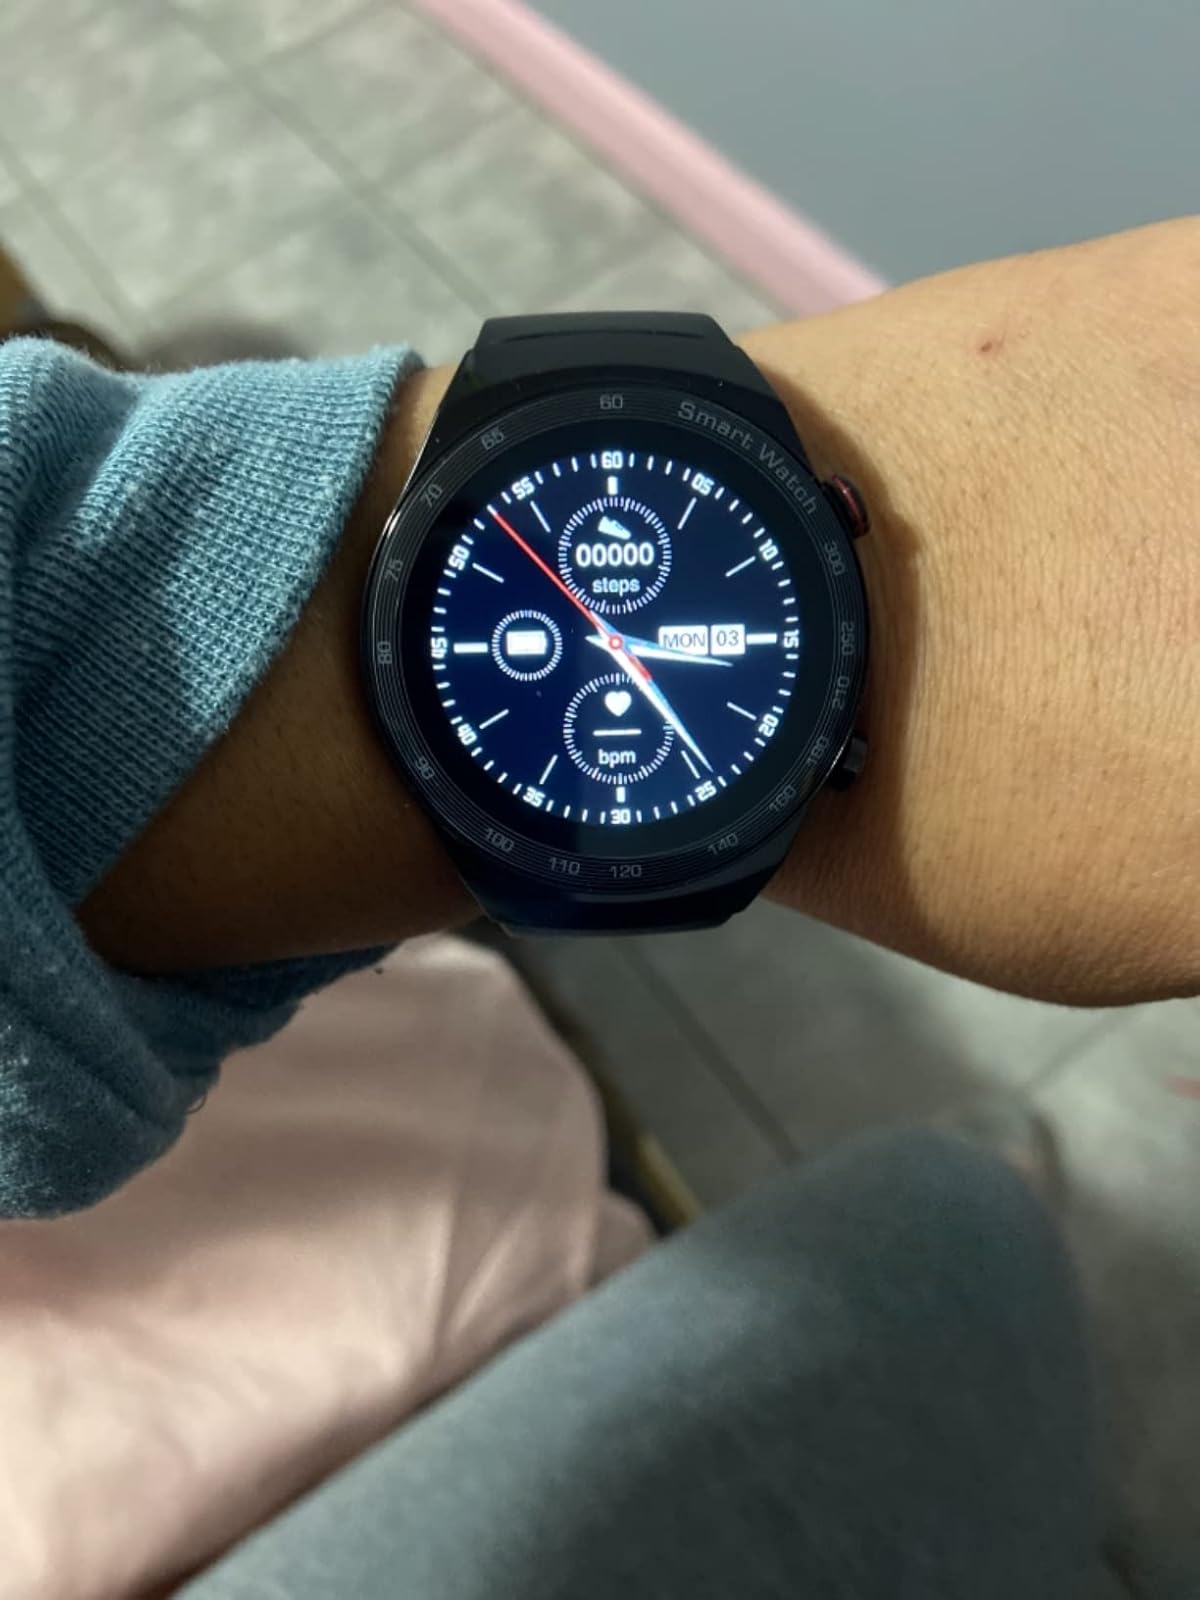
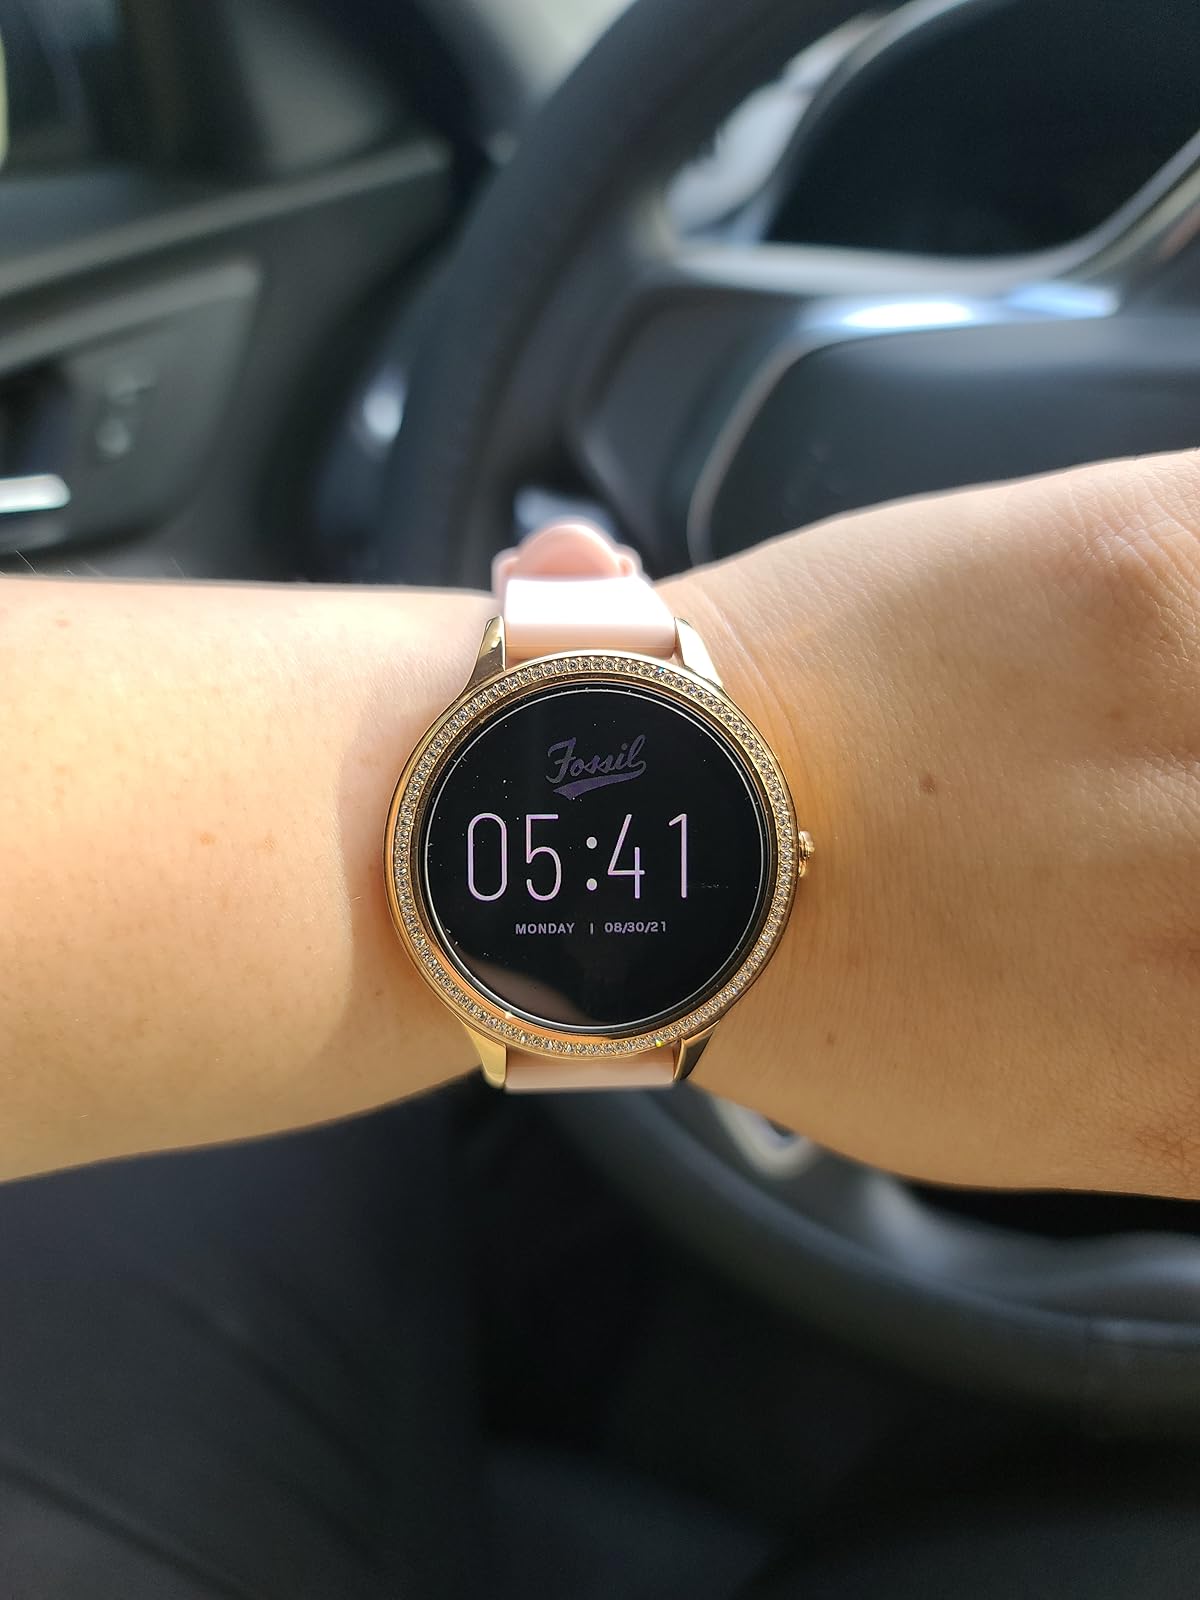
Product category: smartwatch
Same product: no